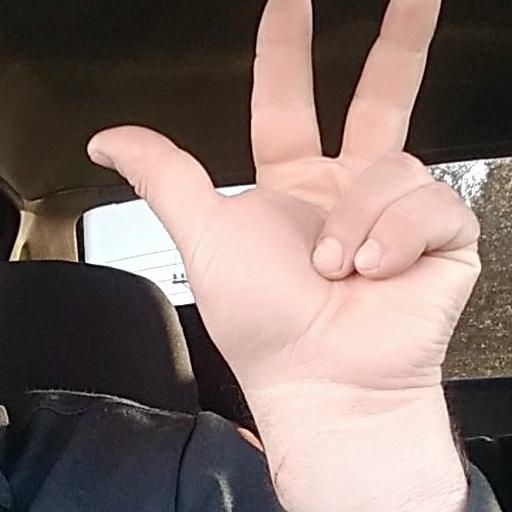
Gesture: three2